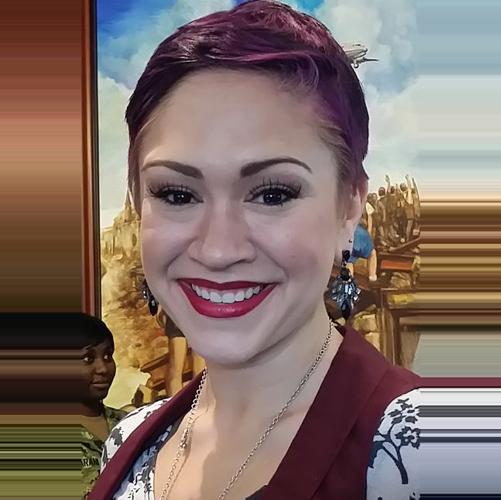
Age: 27